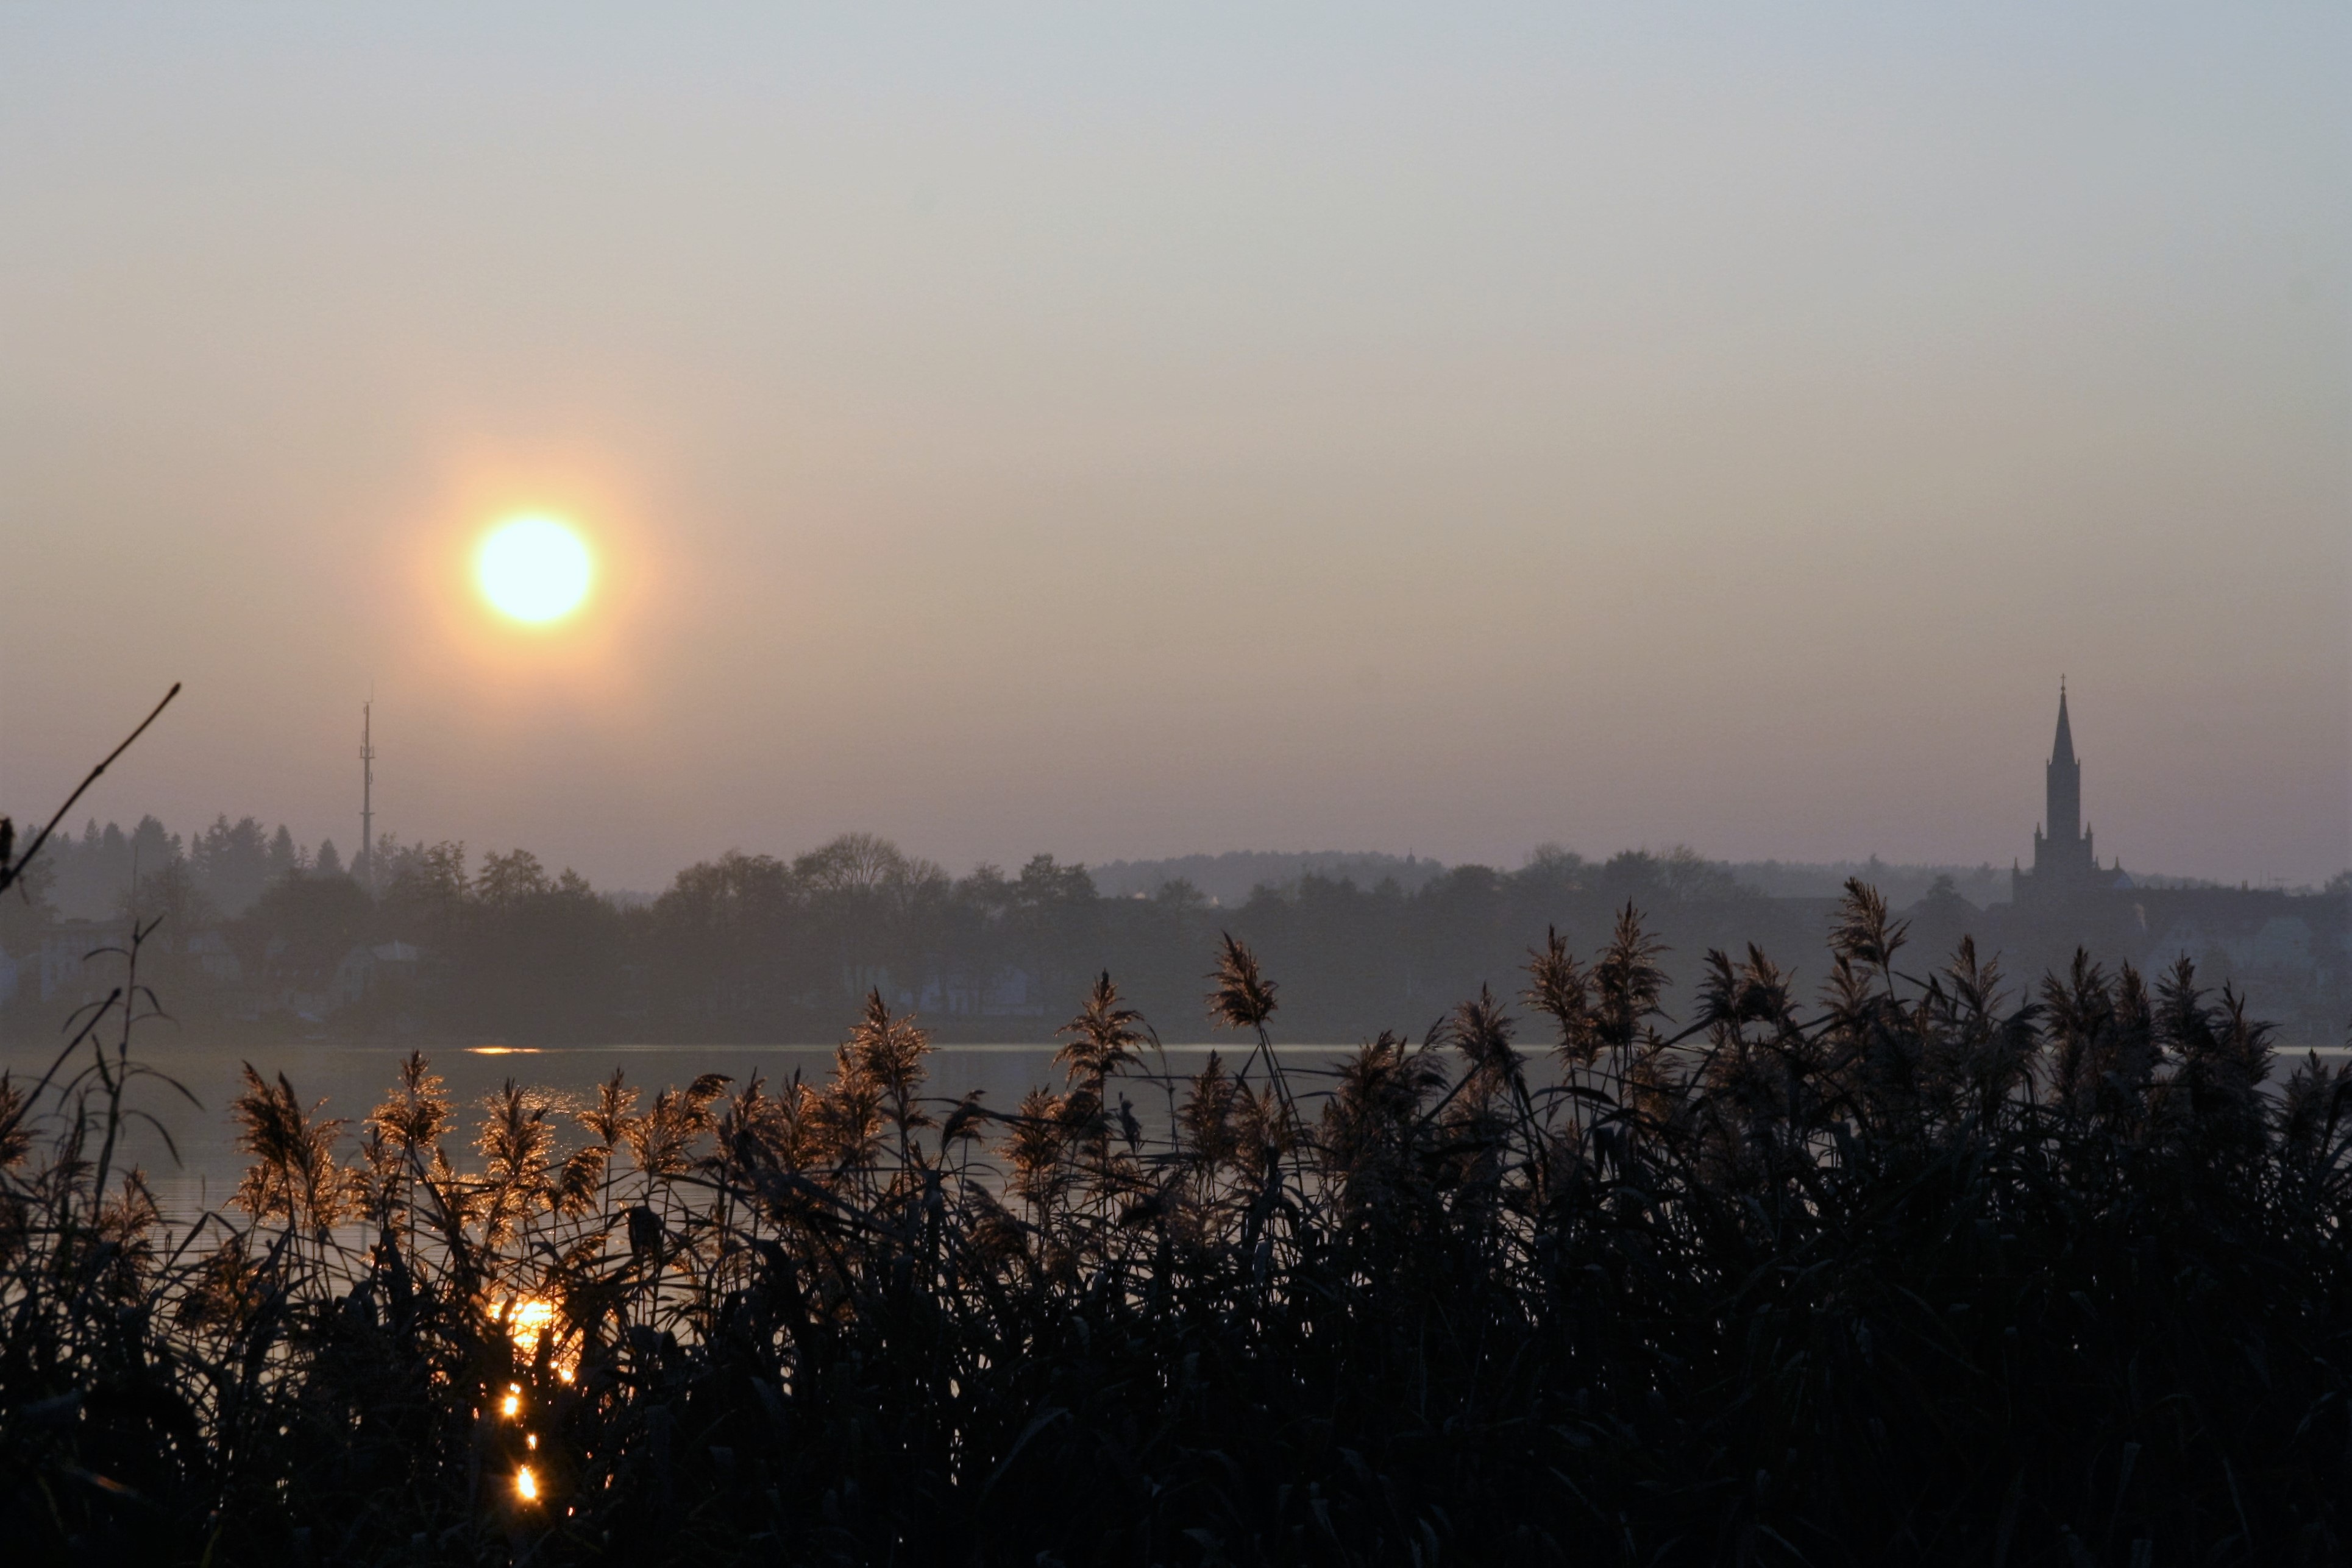
landscape, water, horizon, cloud, sky, sun, fog, sunrise, sunset, mist, sunlight, morning, dawn, atmosphere, dusk, evening, twilight, weather, haze, clouds, mood, winter sun, abendstimmung, afterglow, evening sky, astronomical object, atmospheric phenomenon, atmosphere of earth